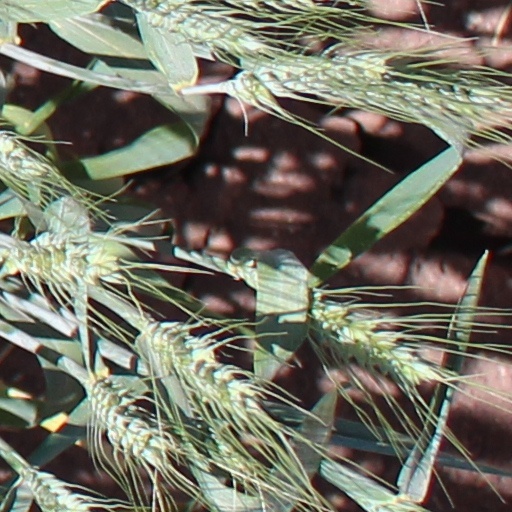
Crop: wheat